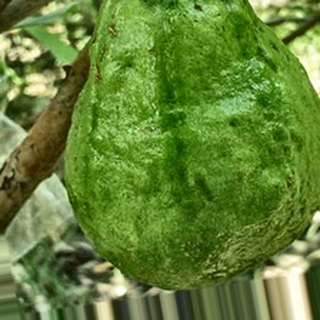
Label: healthy_guava